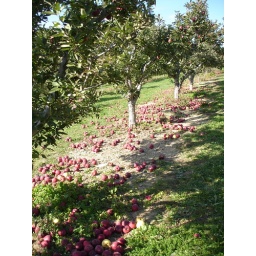
scattered apples in gala red